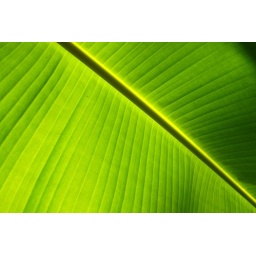
Covering myself from the sun under the banana tree leaf. I just looked up and used the sun as a backlight